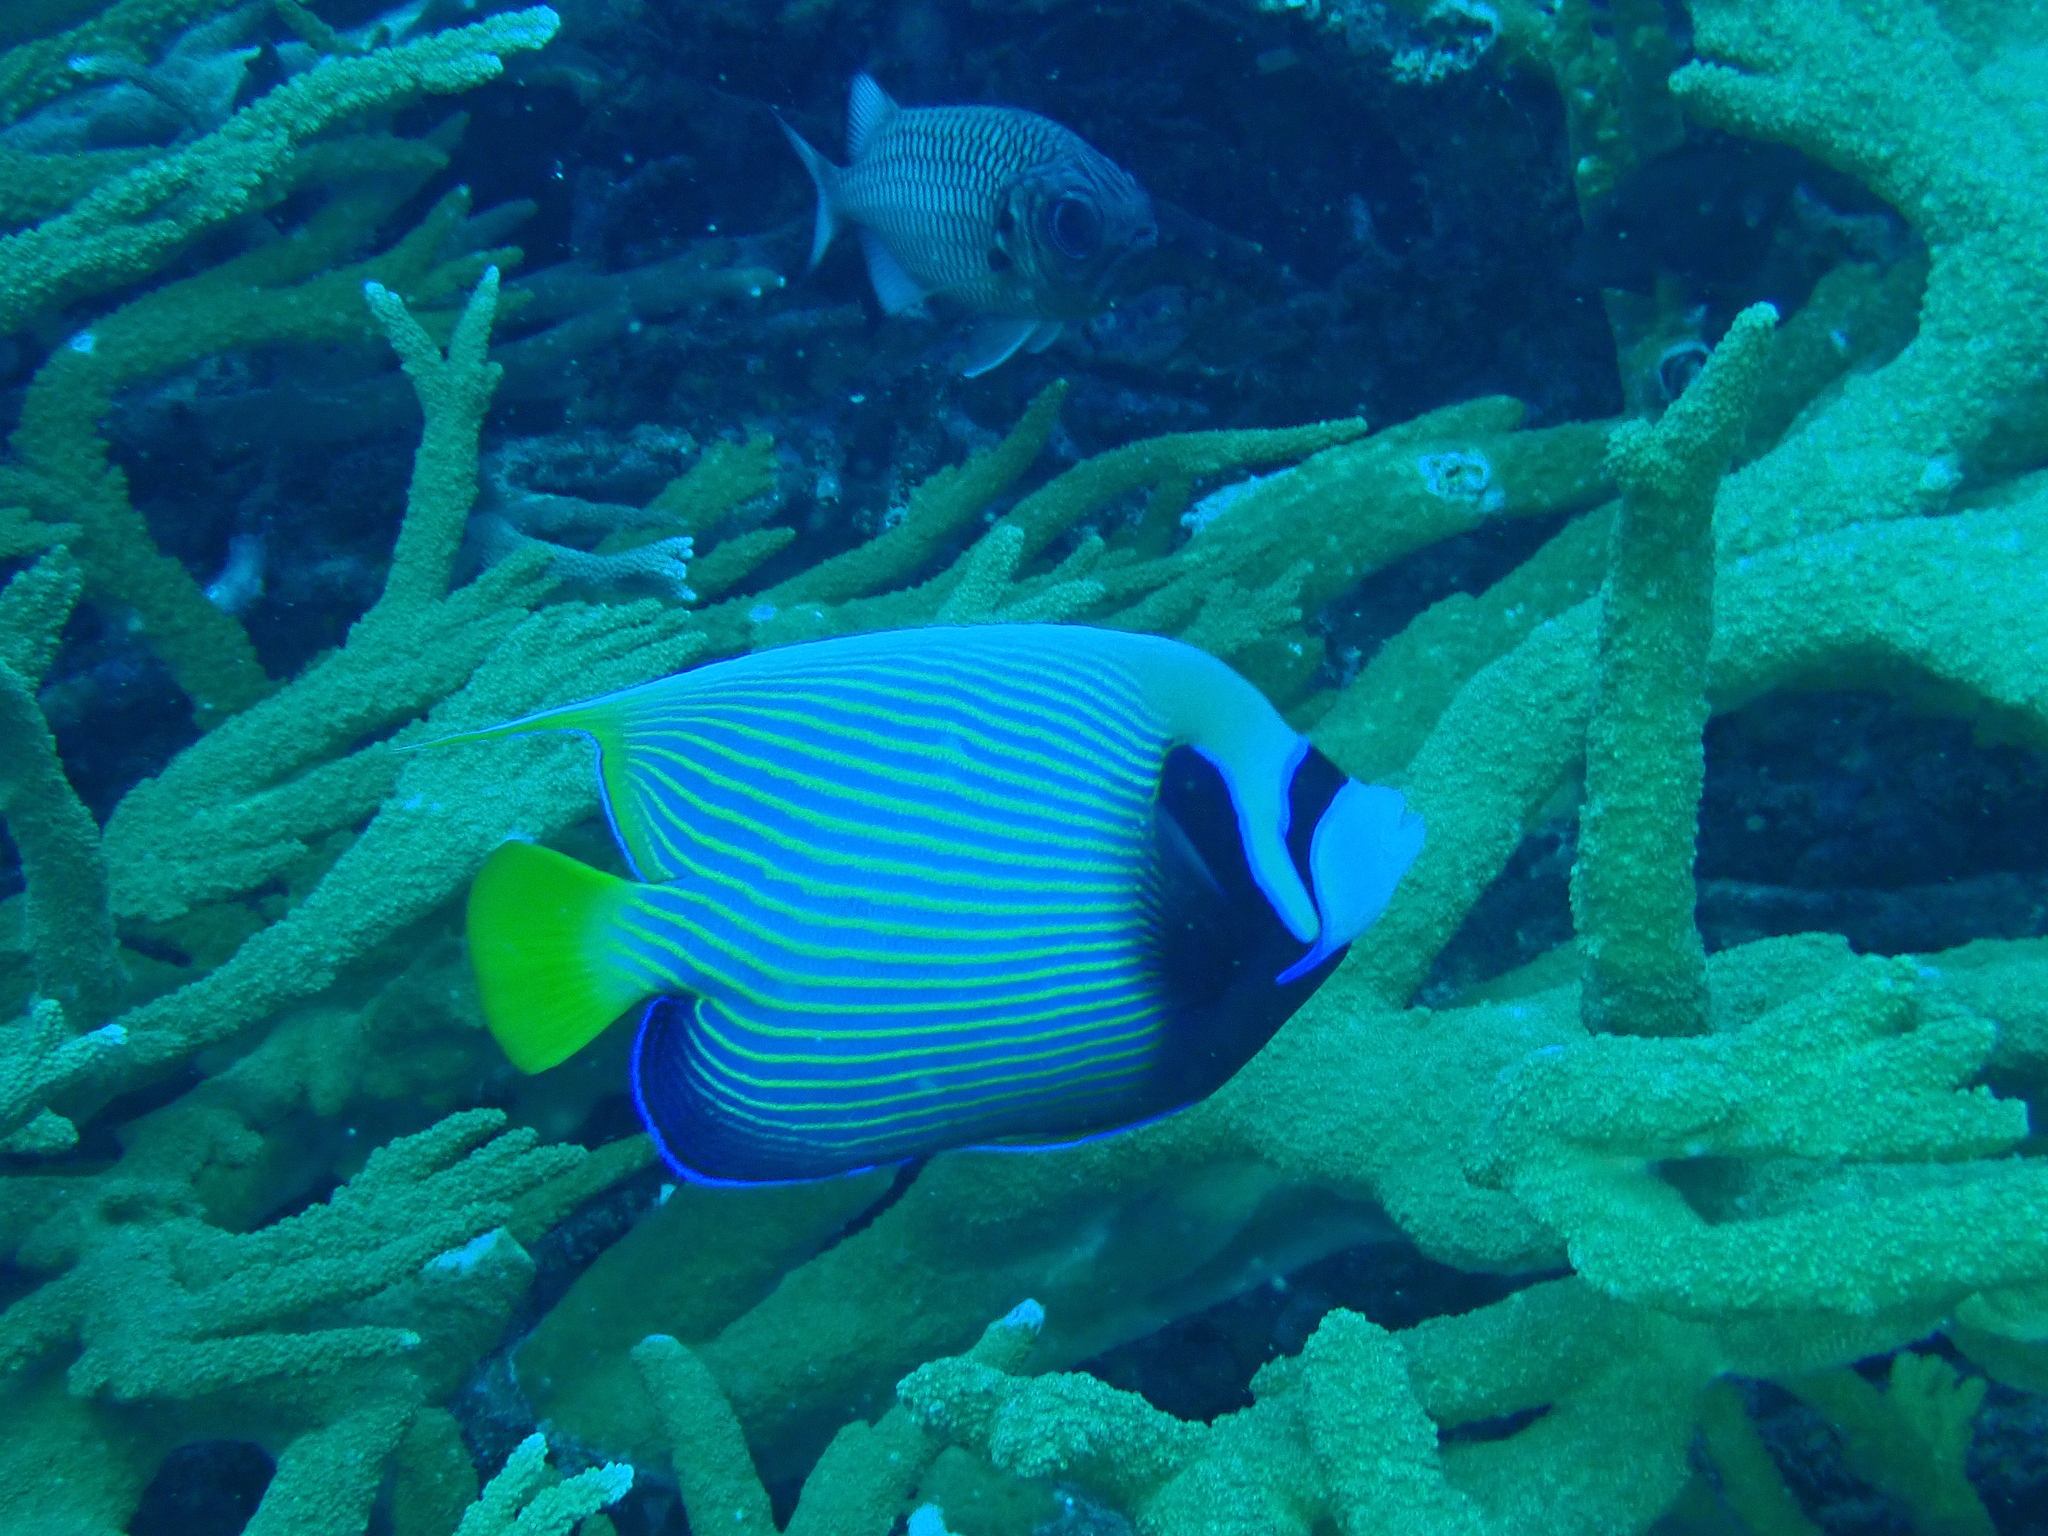
Pomacanthus imperator (Emperor Angelfish)